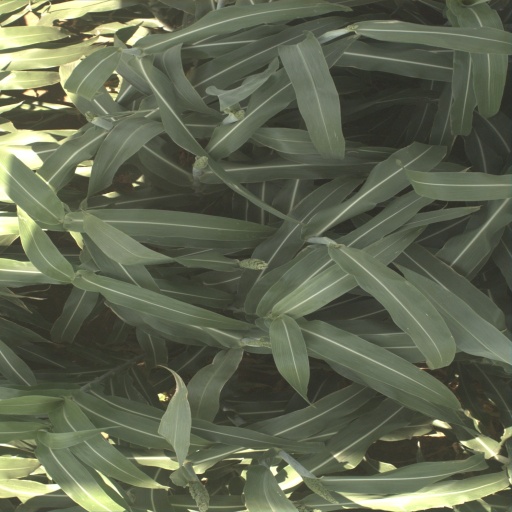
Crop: sorghum